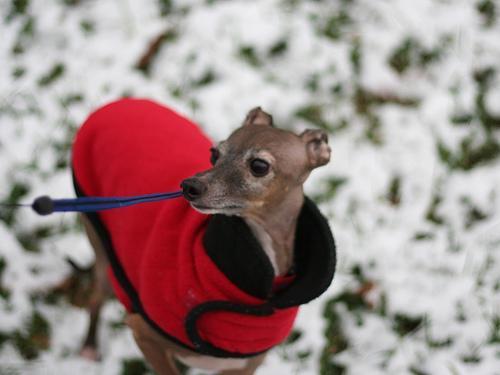
Italian_greyhound